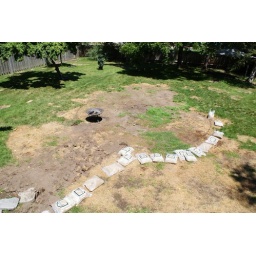
Initially thinking I was going to put a bed of sand underneath everything.